Ultradian rhythm

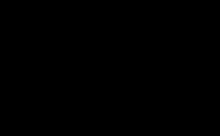
Leptin circadian cycle, interfered by three meals. One can see that leptin goes high during the day, then it falls off, before starting the cycle again. The line is a fitted curve to the experimental data, using polynomial expansion, in order to show the periodic behavior of the data.

In chronobiology, an ultradian rhythm is a recurrent period or cycle repeated throughout a 24-hour day. In contrast, circadian rhythms complete one cycle daily, while infradian rhythms such as the menstrual cycle have periods longer than a day. The "Oxford English Dictionary's" definition of "Ultradian" specifies that it refers to cycles with a period shorter than a day but longer than an hour.